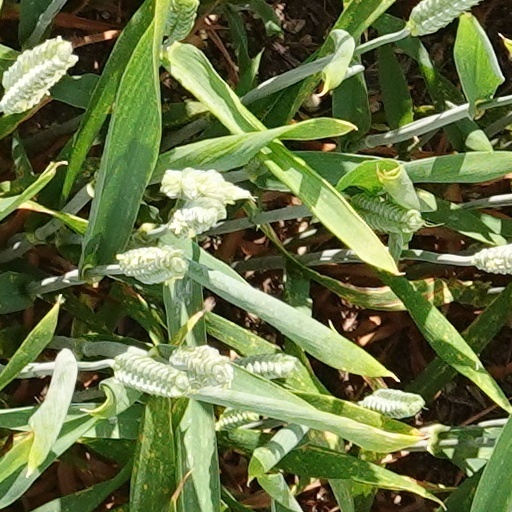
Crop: wheat